APCOA Parking

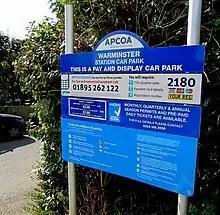
APCOA car park information board in Warminster, UK

On June 30, 2004, Investcorp acquired 98.3% of APCOA Parking AG shares from EnBW AG through its vehicle Parking Holdings GmbH for €265 million including debt. In 2005 the company entered Switzerland, and changed the name of Parking Holdings GmbH to APCOA Parking Holdings GmbH (APHG). After a bidding battle with National Car Parks owned by 3i, and Australia's Macquarie Bank; on 19 February 2007 French based investment company Eurazeo announced the proposed purchase of APCOA Parking AG for €885 million from Investcorp.